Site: brandenburg
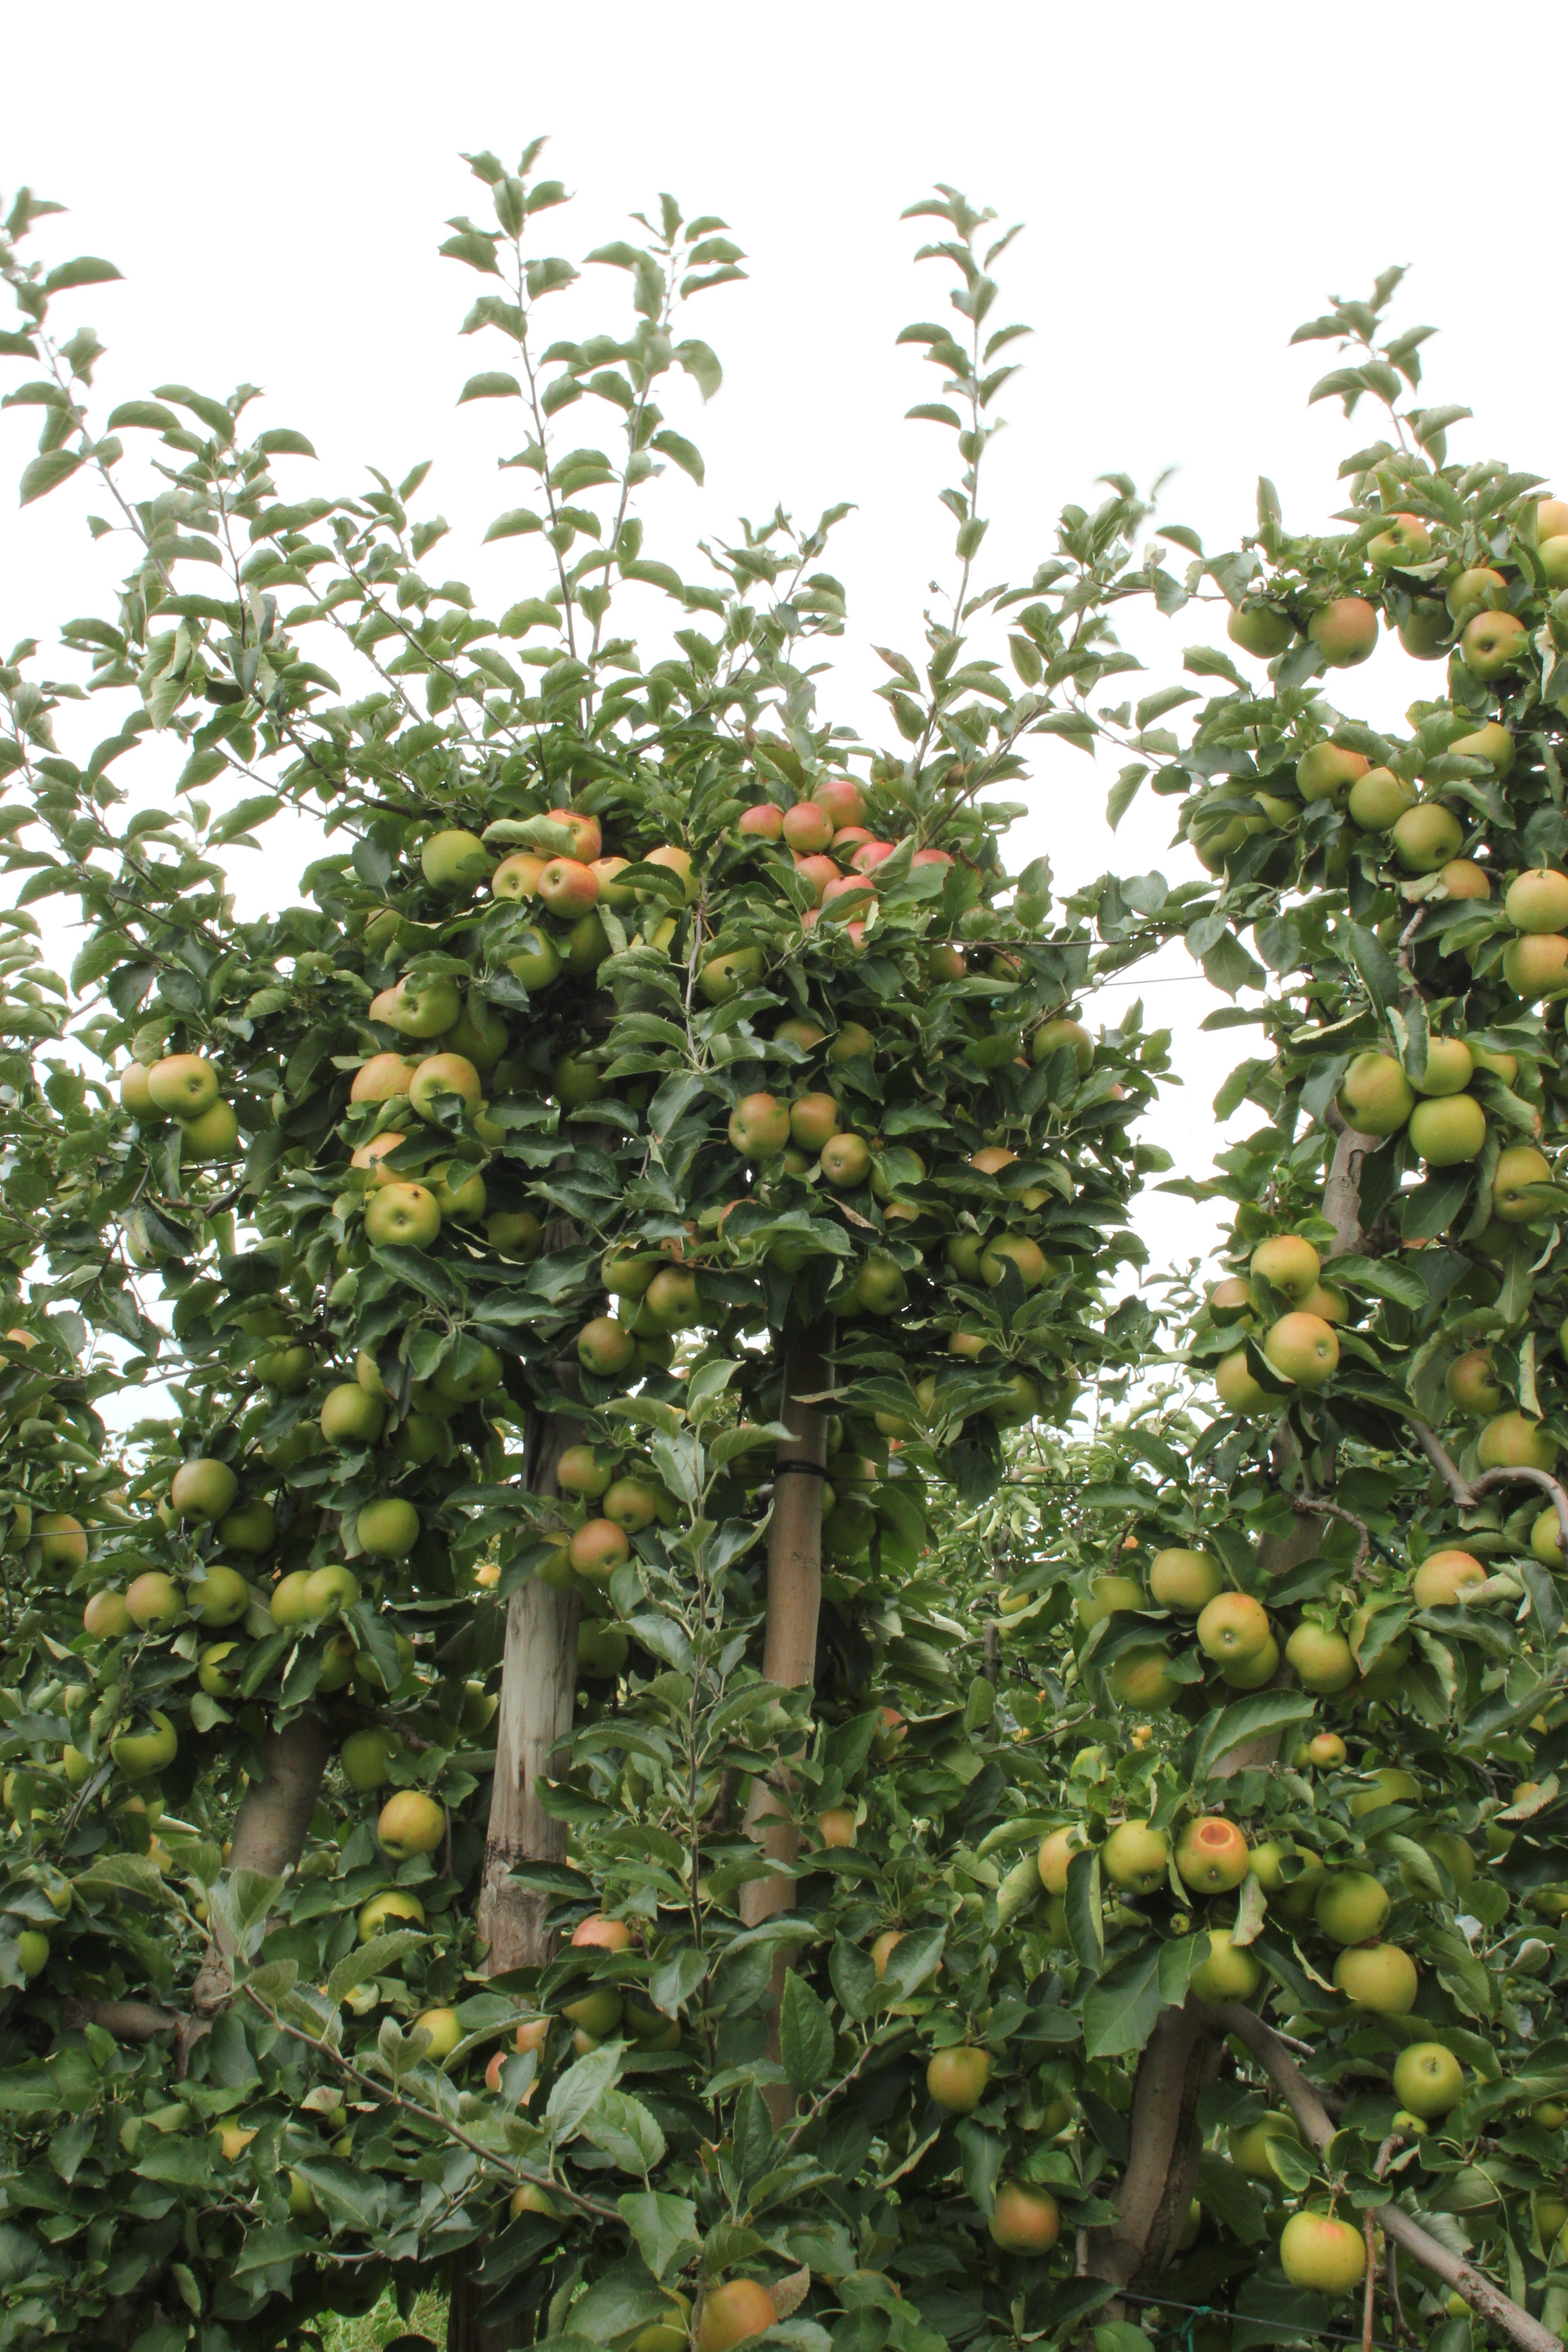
Growth stage (BBCH 87): Maturity of fruit and seed